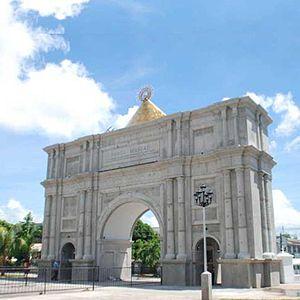
Cet article recense les arcs de triomphe construits à une époque postérieure à celle de l'Empire romain.